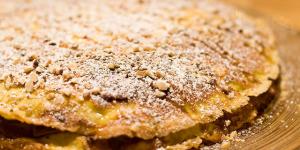
tortitas de platano y coco